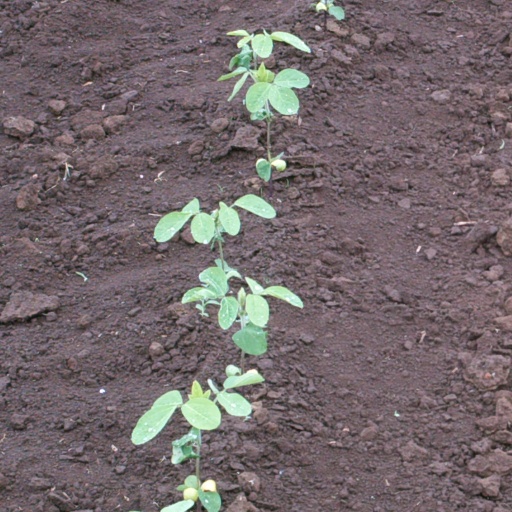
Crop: soybean